Joseph Kellogg (sternwheeler)

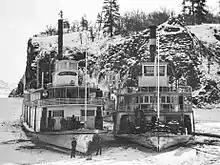
Steamers "Joseph Kellogg" (left) and "Capital City" (right) frozen in ice near Hood River, January 17, 1907. Smaller steam tug "Maja" is visible between the two larger steamers.

In January 1907 ice blocked navigation in the Columbia Gorge. The temperature was 8 degrees below zero, the coldest it had been in 8 years in Hood River. "Joseph Kellogg", and another steamer, the sternwheeler "Capital City", were frozen in the ice, and were abandoned by their officers and crews, who went to Portland.